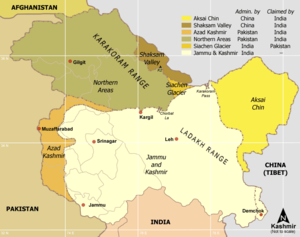
L'Inde et le Pakistan sont deux pays de l'Asie du Sud, situé entre les 95ᵉ et 61ᵉ méridiens et font partie des fuseaux horaires UTC+5:30 et UTC+5. Les deux pays ont accédé à leurs indépendances du Royaume-Uni le 15 août 1947 provoquant la fin de la colonie britannique des Indes et un flux de population les plus intenses du XXᵉ siècle. Plus connue sous le nom de partition des Indes, cette séparation est marquée par des violences inter-ethniques et des désaccords territoriaux dans les territoires des États princiers du Junagadh et du Cachemire. Le désaccord sur la région du Cachemire provoque la première guerre indo-pakistanaise. Les relations entre l'Inde et le Pakistan sont régies en partie par cette partition qui reste inachevée comme le montre la soft border mise en place dans la vallée du Cachemire. Les liens entre les deux pays, opposés à trois reprises — en 1947, 1965 et 1971 — dans des conflits ouverts, sont une composante importante de la stabilité de l'Asie du Sud.